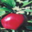
Label: apple